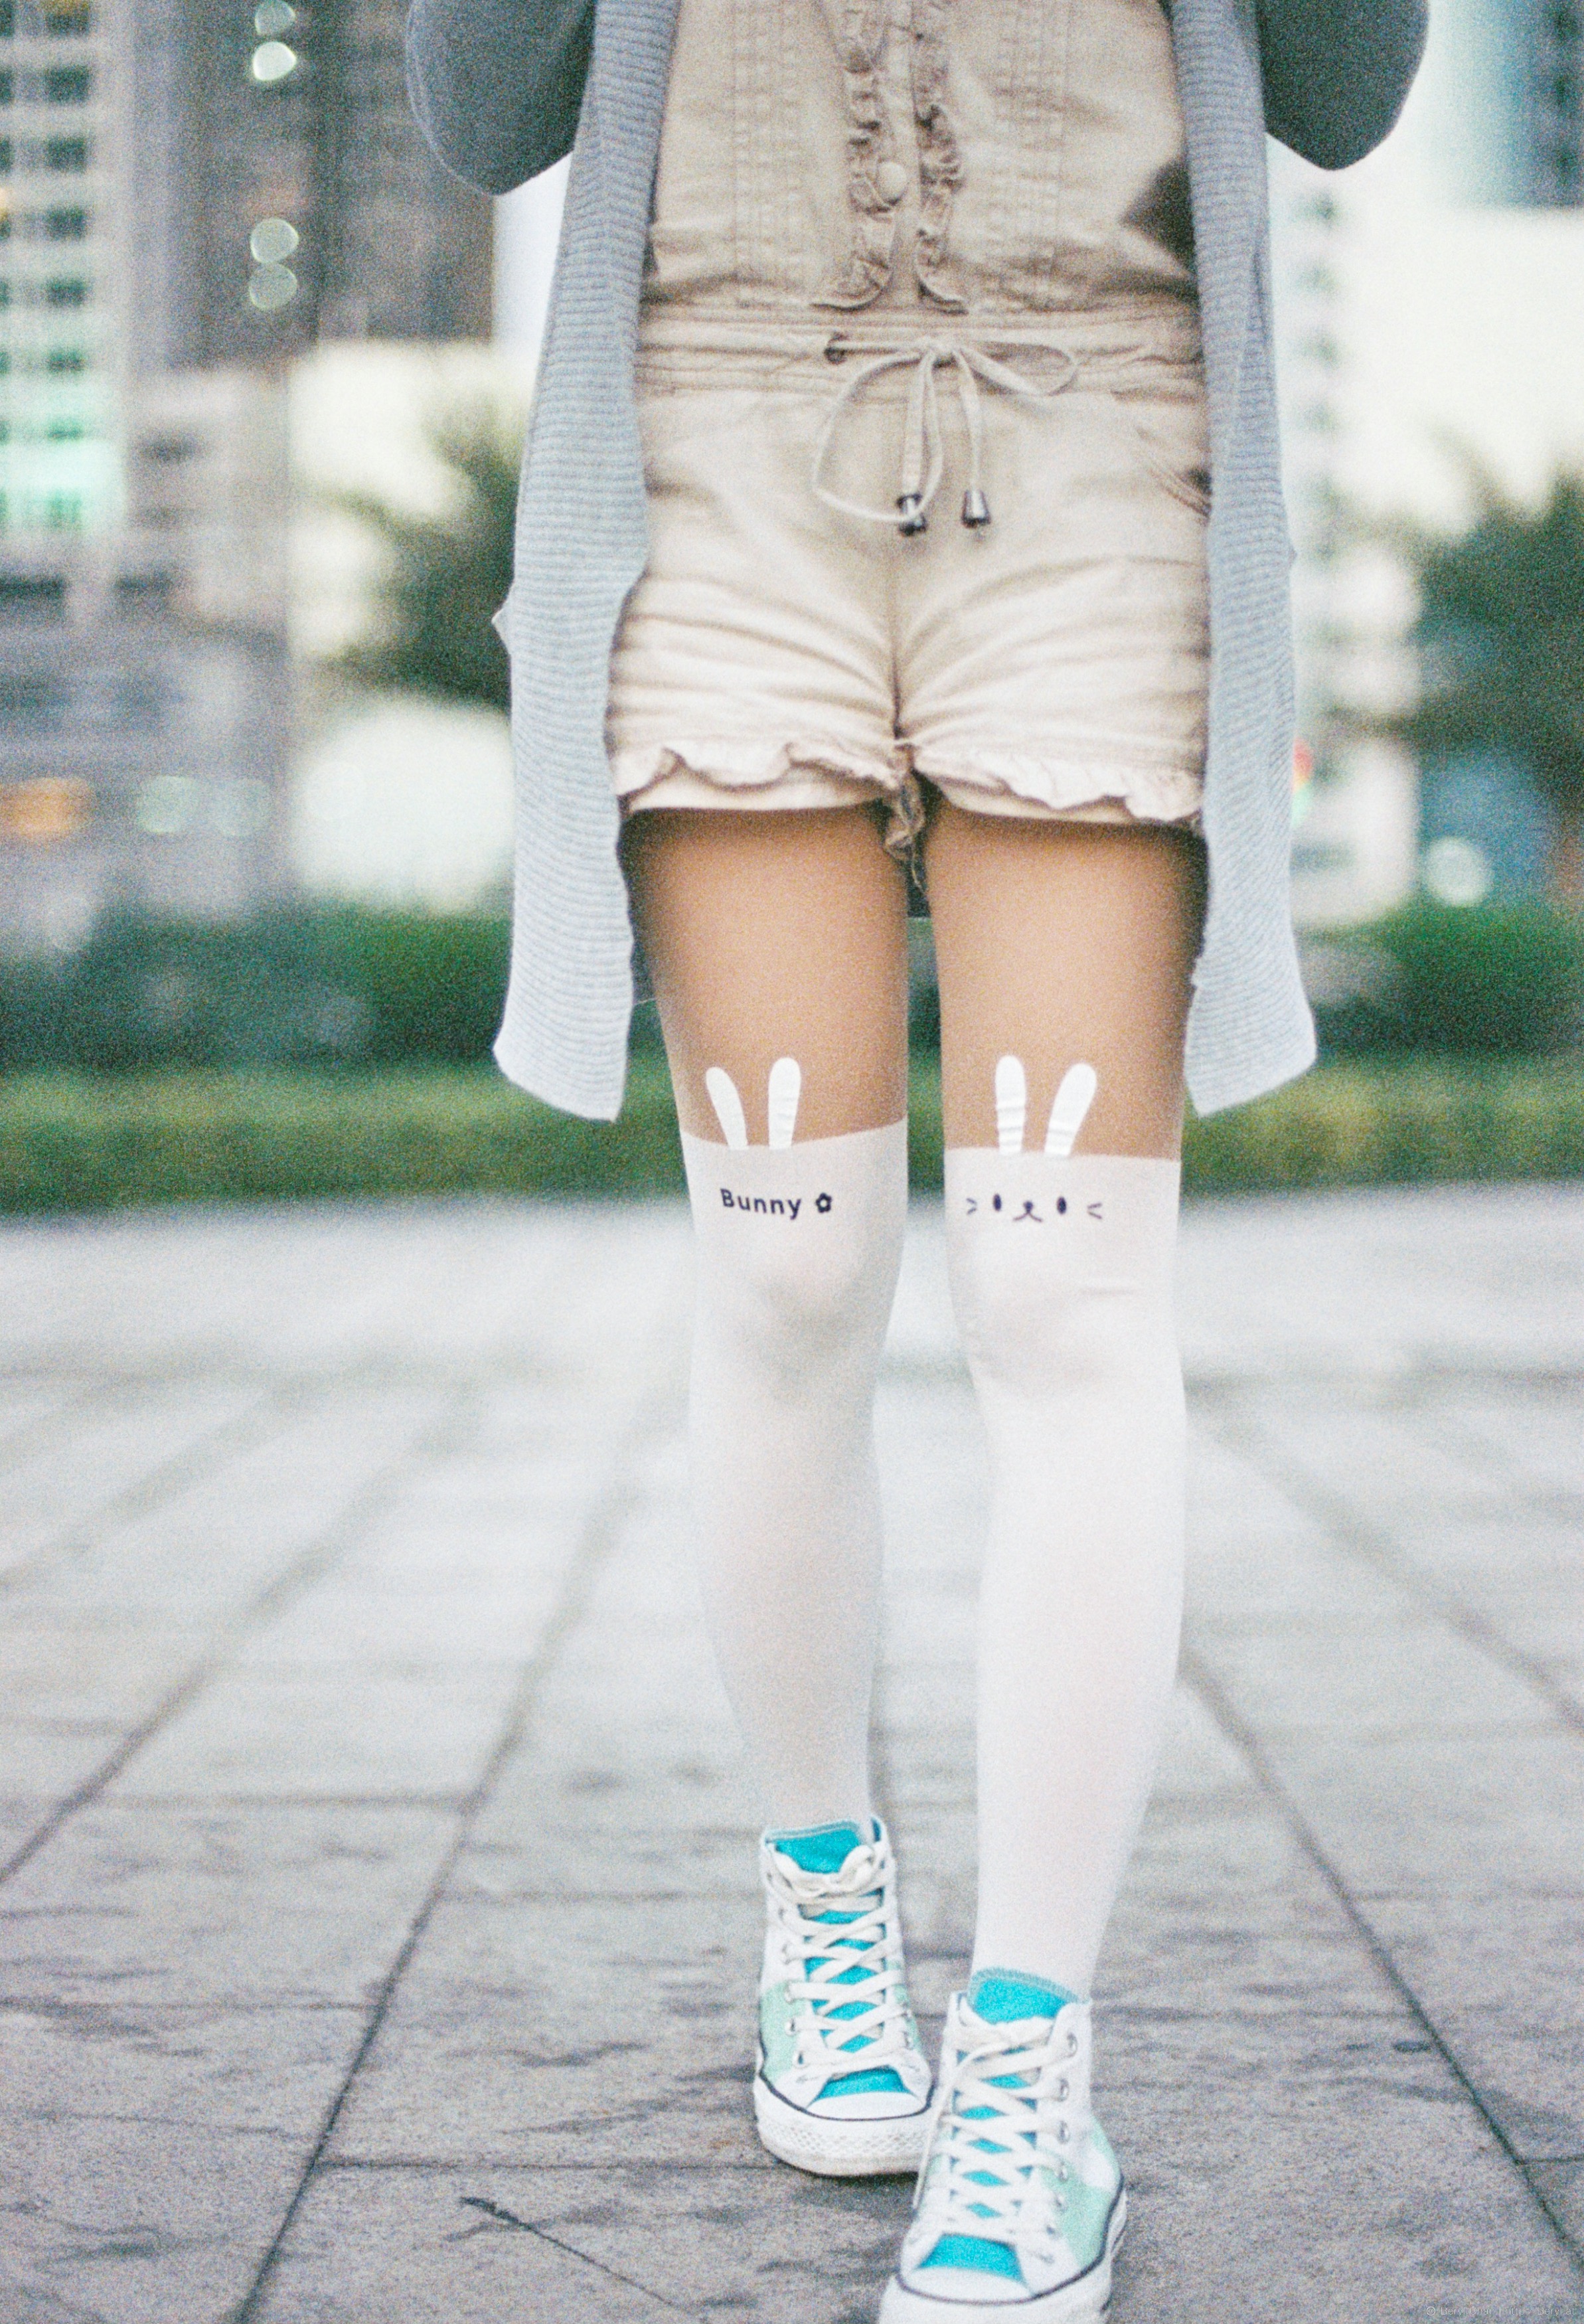
shoe, girl, white, trunk, cute, film, slr, fujifilm, leg, pattern, jeans, spring, clean, fashion, nikon, clothing, outerwear, denim, human body, trousers, textile, 50mm, dress, legs, sneakers, thigh, converse, footwear, skirt, socks, tights, kneesocks, pantyhose, knee, longsocks, xtra800, outfit, clothes, kneehigh, whitetights, simple, pure, f3, superia, zipper, pocket, abdomen